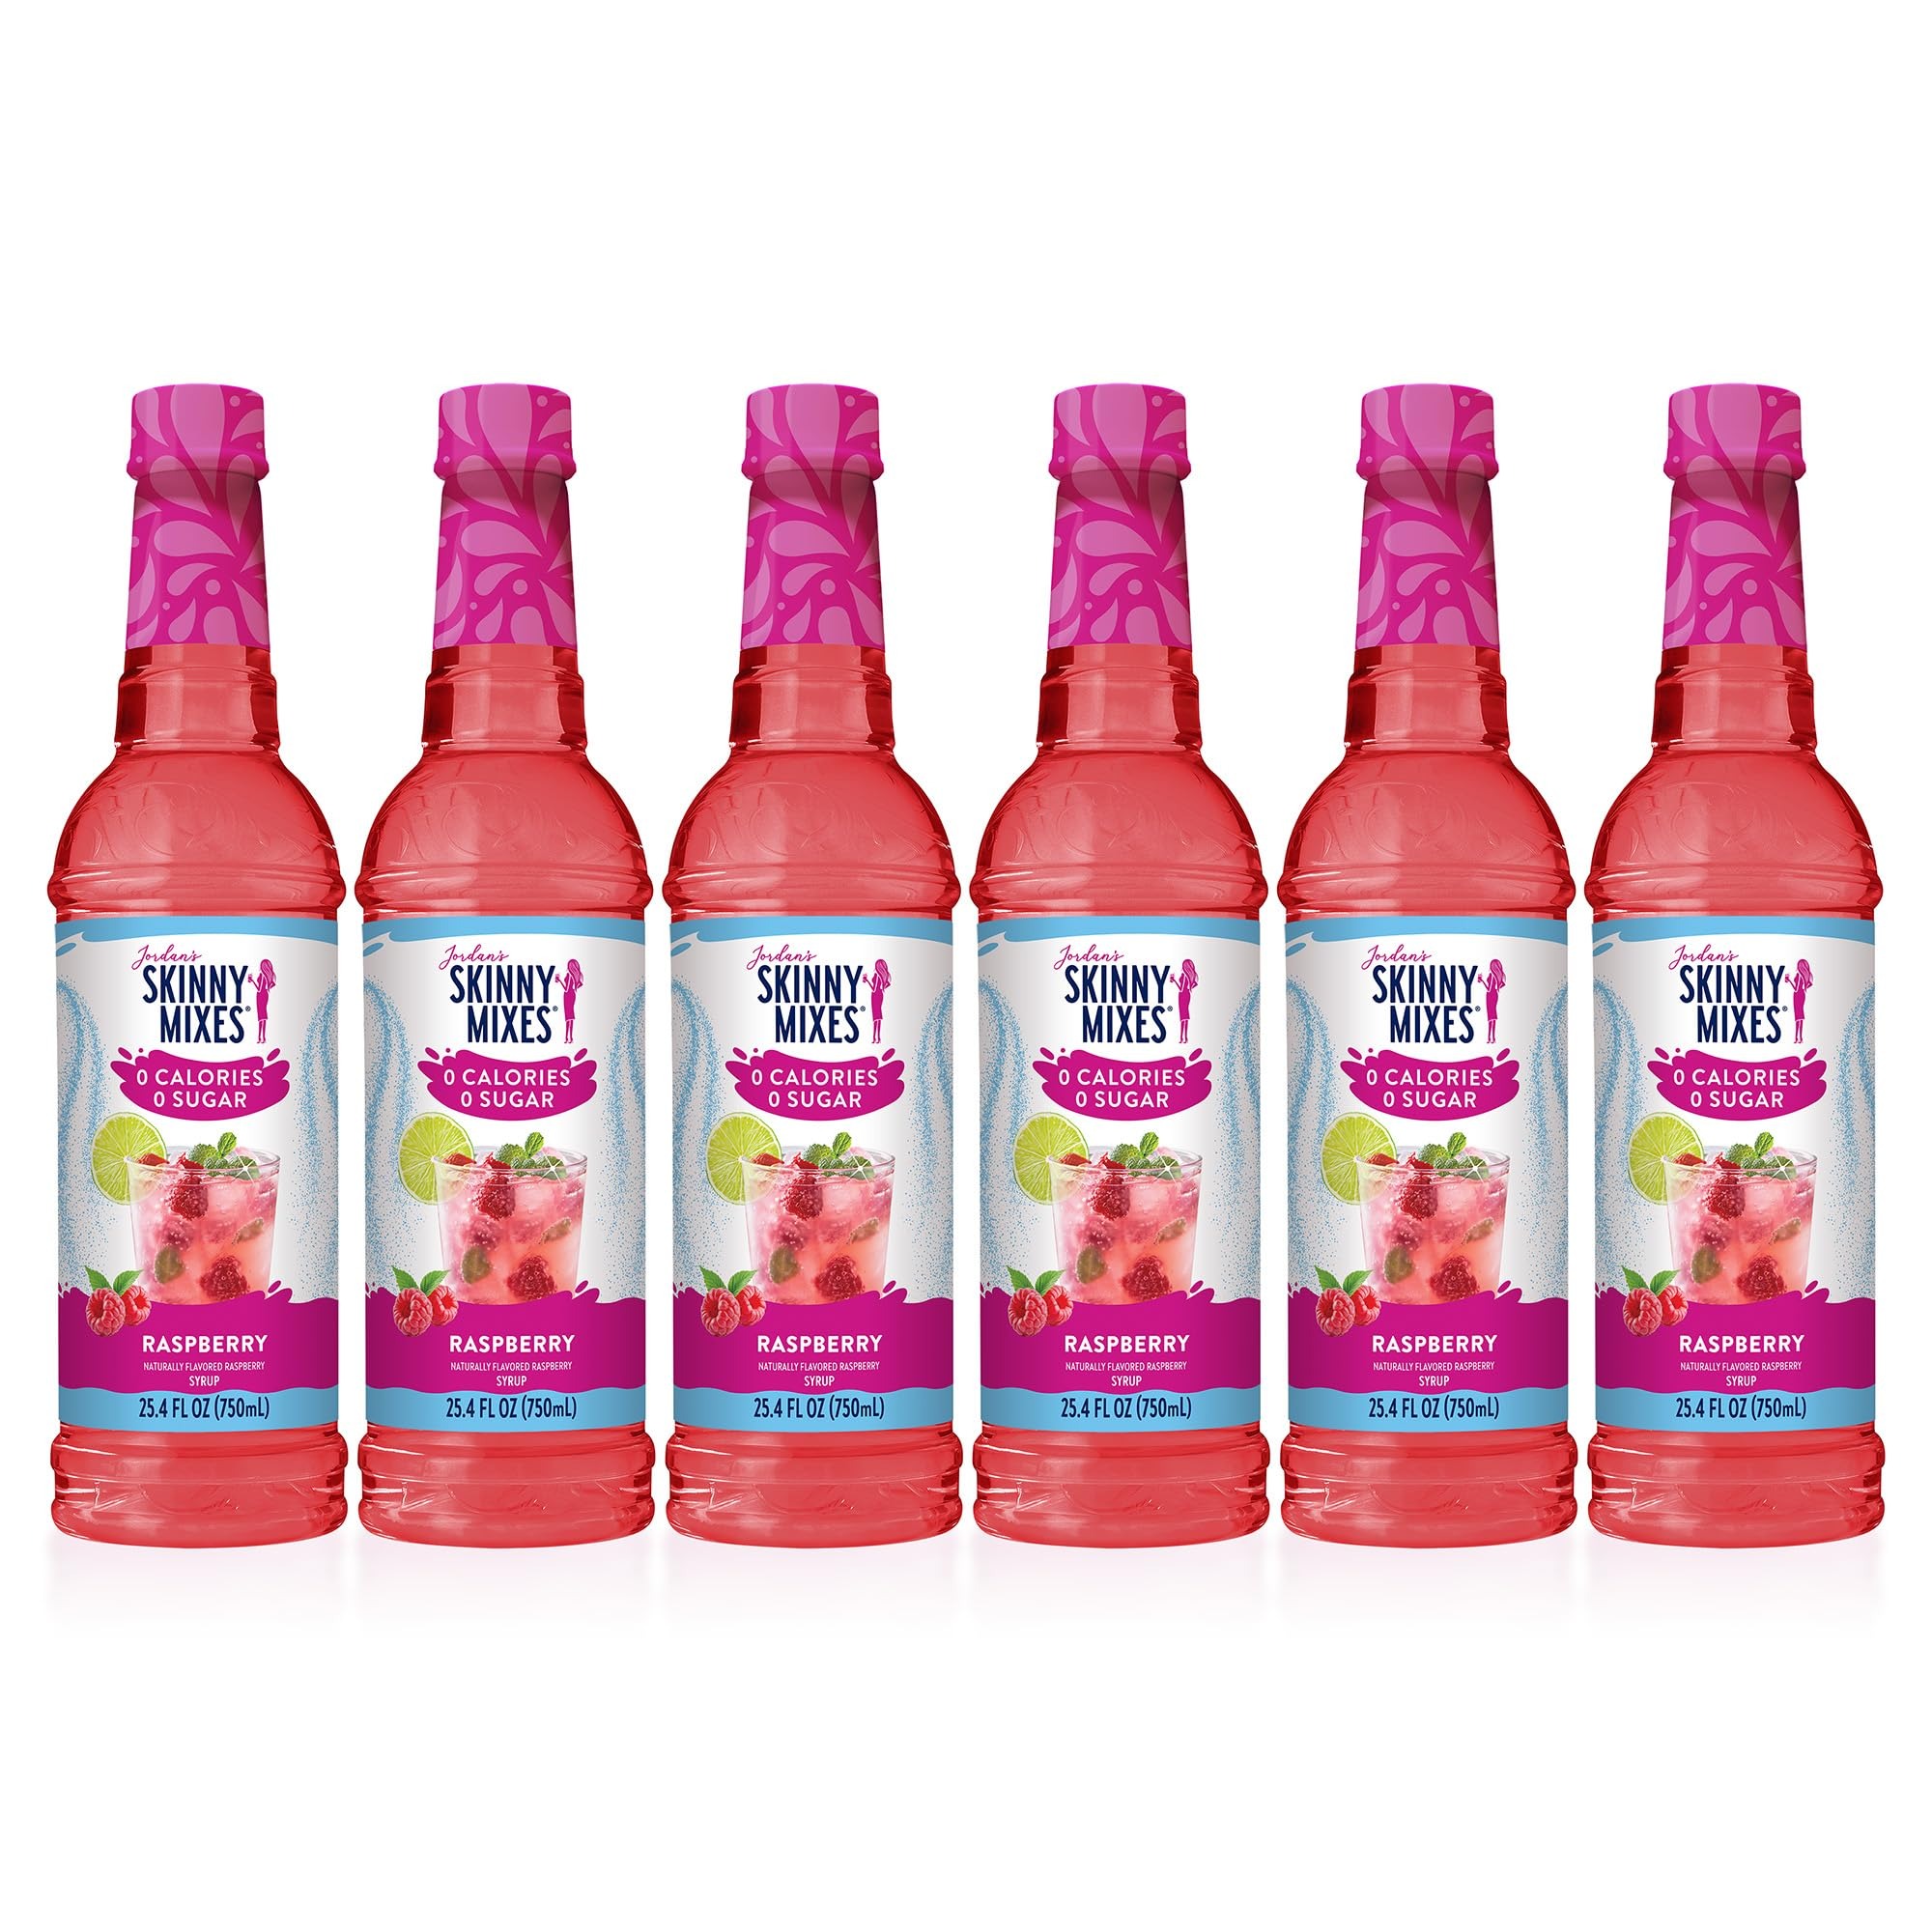
Item Name: Jordan's Skinny Gourmet Syrups Sugar Free, Raspberry, 25.4-Ounce (Pack of 6)
Value: 152.4
Unit: Ounce

Price: 29.99